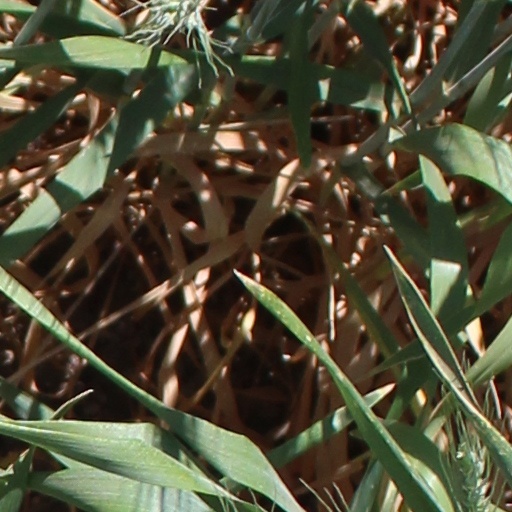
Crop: wheat